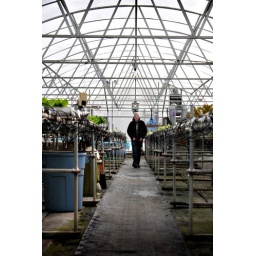
James Burns tours a hydroponic green house at the Swartz Family Farm in North Amherst.